Iggy Pop

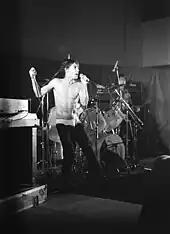
Iggy Pop in Cardiff, 1979

In 1977, Pop signed with RCA Records. Bowie helped write and produce "The Idiot" and "Lust for Life," Pop's two most acclaimed albums as a solo artist, the latter featuring one of his best-known songs, "The Passenger". "Lust for Life" featured another team of brothers, Hunt and Tony Fox Sales, sons of comedian Soupy Sales. Among the songs Bowie and Pop wrote together were "China Girl", "Tonight", and "Sister Midnight", all of which Bowie performed on his own albums later (the last being recorded with different lyrics as "Red Money" on "Lodger"). Bowie also played keyboards in Pop's live performances, some of which are featured on the album "TV Eye Live" in 1978. In return, Pop contributed backing vocals on Bowie's "Low".